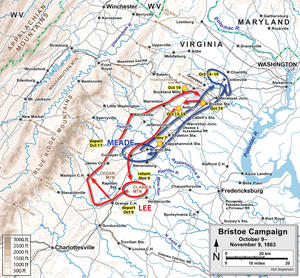
La campagne de Bristoe désigne une série de manœuvres militaires et de combats mineurs qui se déroulent en Virginie, sur le théâtre oriental de la Guerre de Sécession entre octobre et novembre 1863. Le major-général nordiste George G. Meade, commandant l'armée du Potomac tente, sans succès, de défaire l'armée de Virginie du Nord, commandée par Robert Lee. Le mouvement tournant que lui opposent les Sudistes conduit Meade à se replier sur Centreville. Lee attaque Meade à Bristoe Station le 14 octobre, mais les pertes subies par deux de ses brigades l'obligent à se retirer. Meade le poursuit vers le sud, jusqu'à ce que les forces de l'Union buttent sur la tête de pont défensive des Confédérés le 7 novembre, à Rappahannock Station et repoussent ces derniers de l'autre côté de la rivière Rapidan. En dehors des combats d'infanterie, les cavaleries des deux armées s'affrontent à Auburn et à Buckland Mills le 19 octobre.